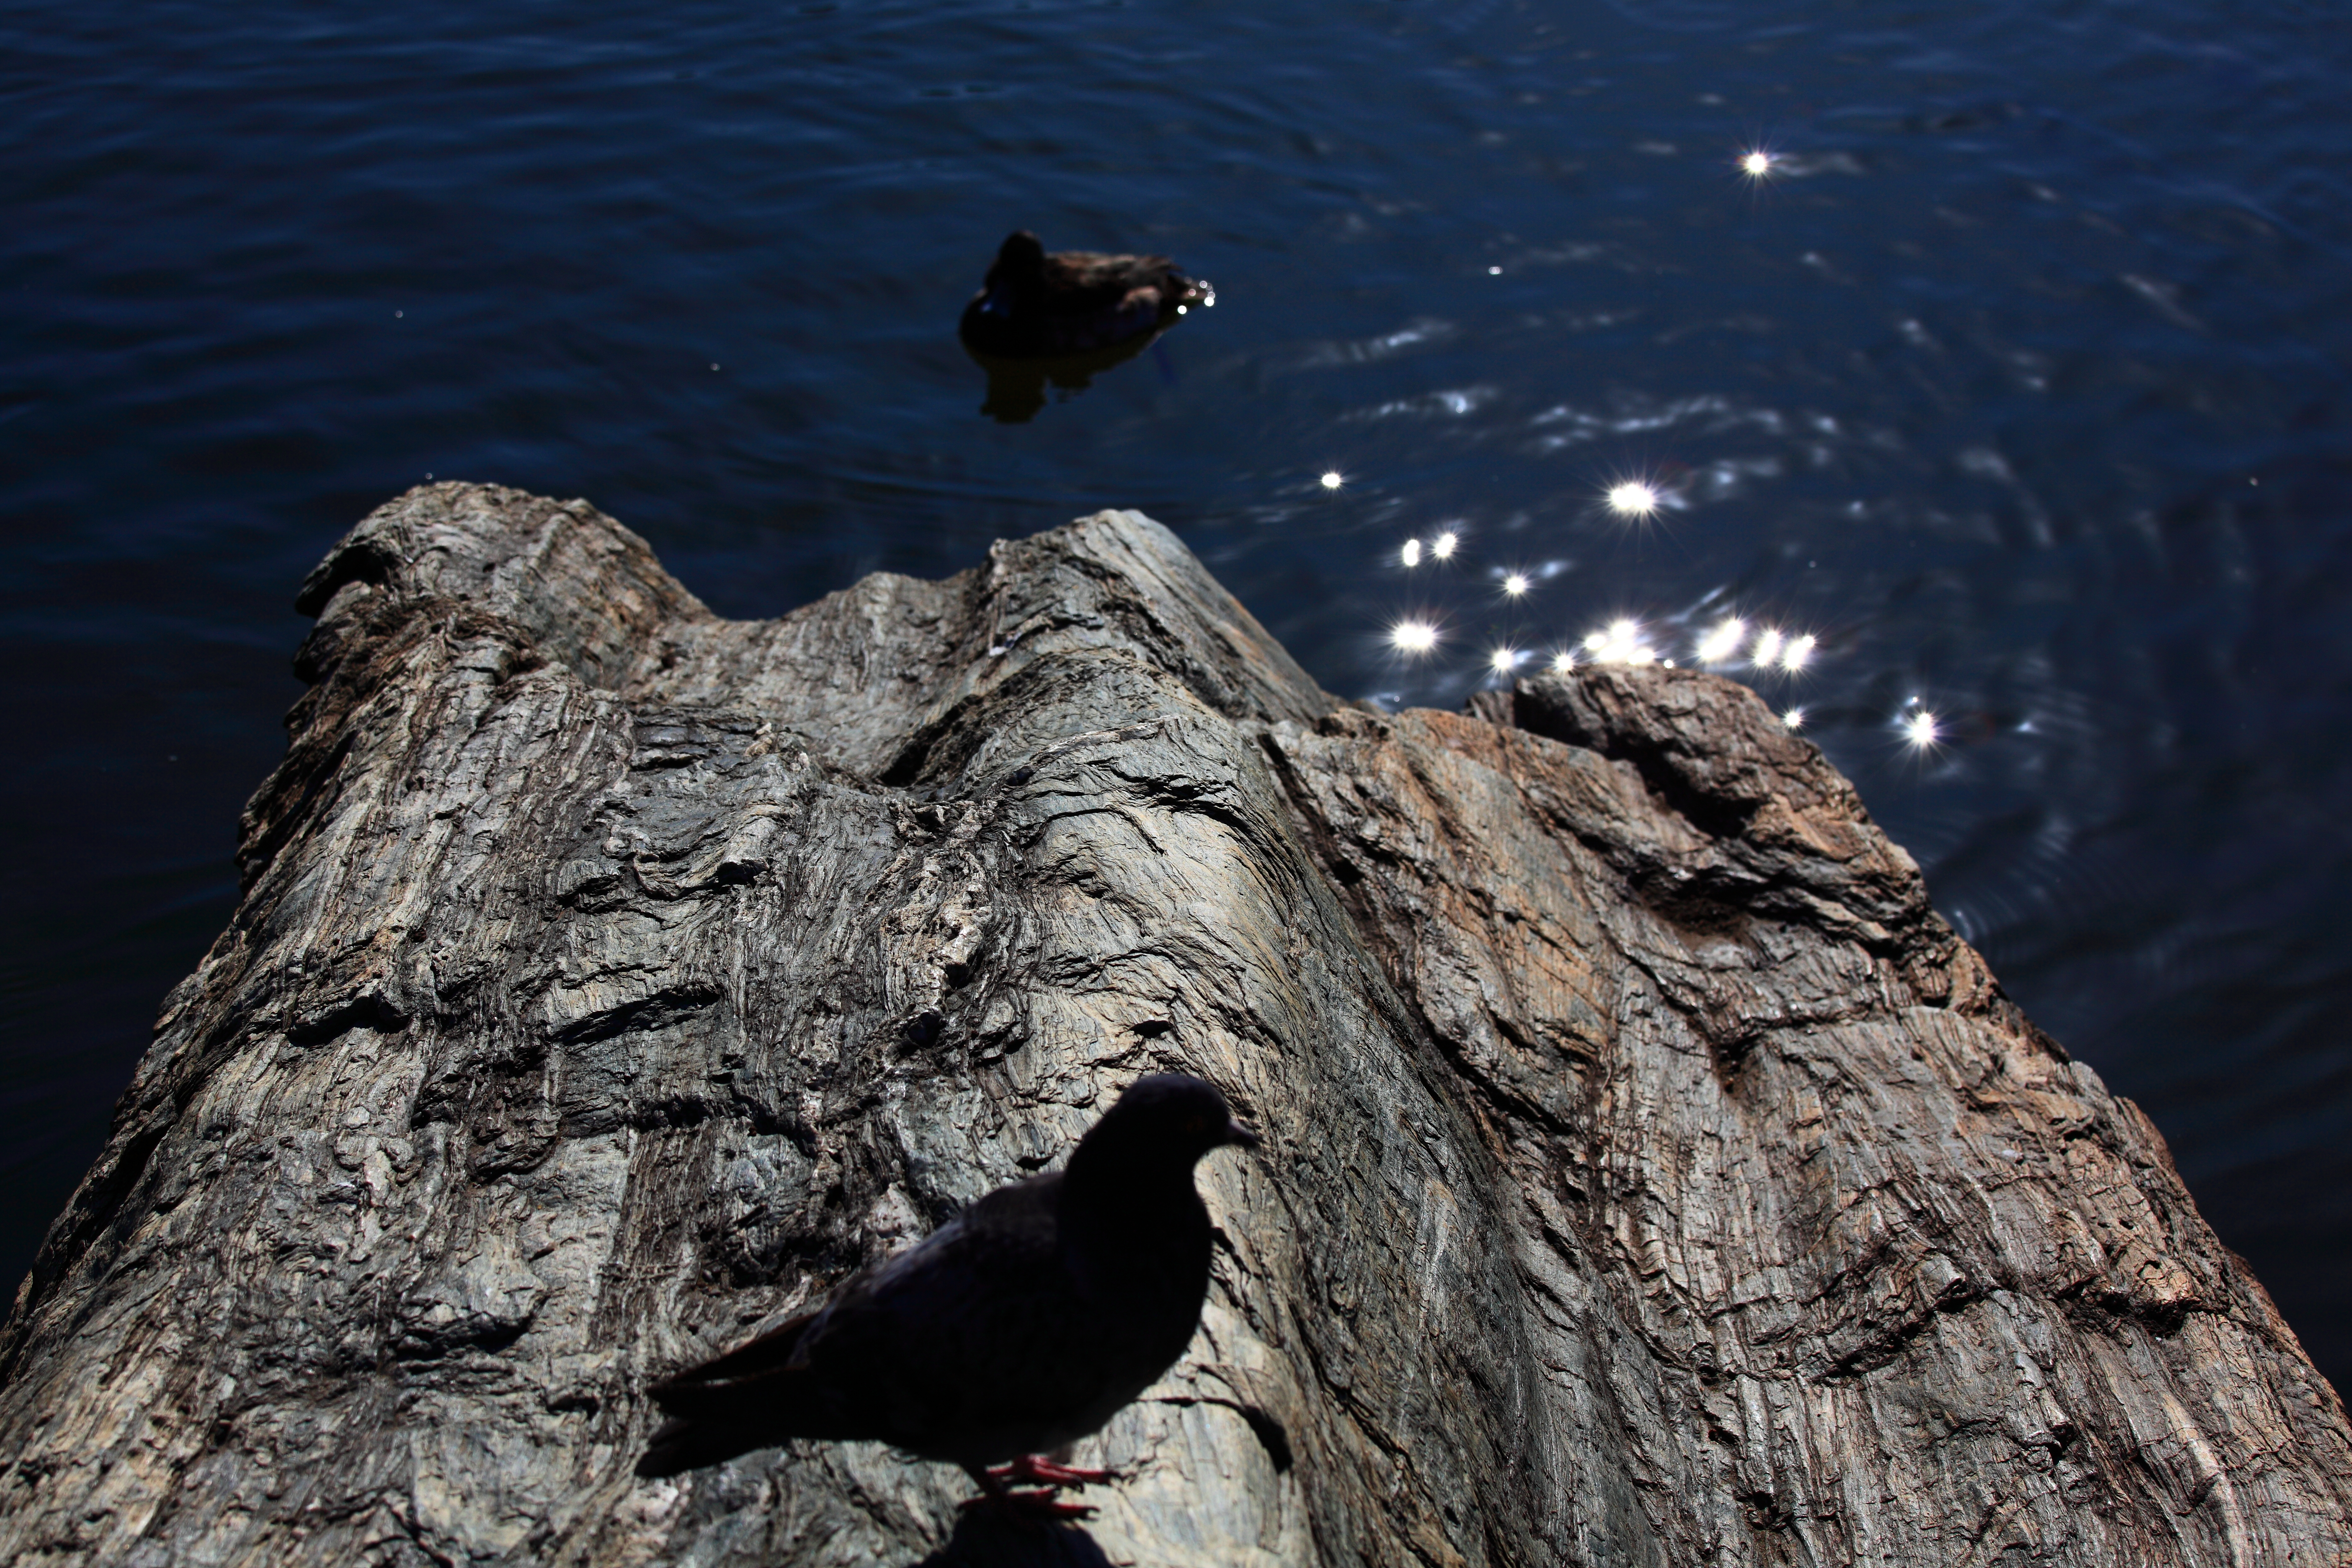
sea, nature, rock, bird, wildlife, high, terrain, rocks, 5d, hires, markii, hi, res, resolution, perching bird